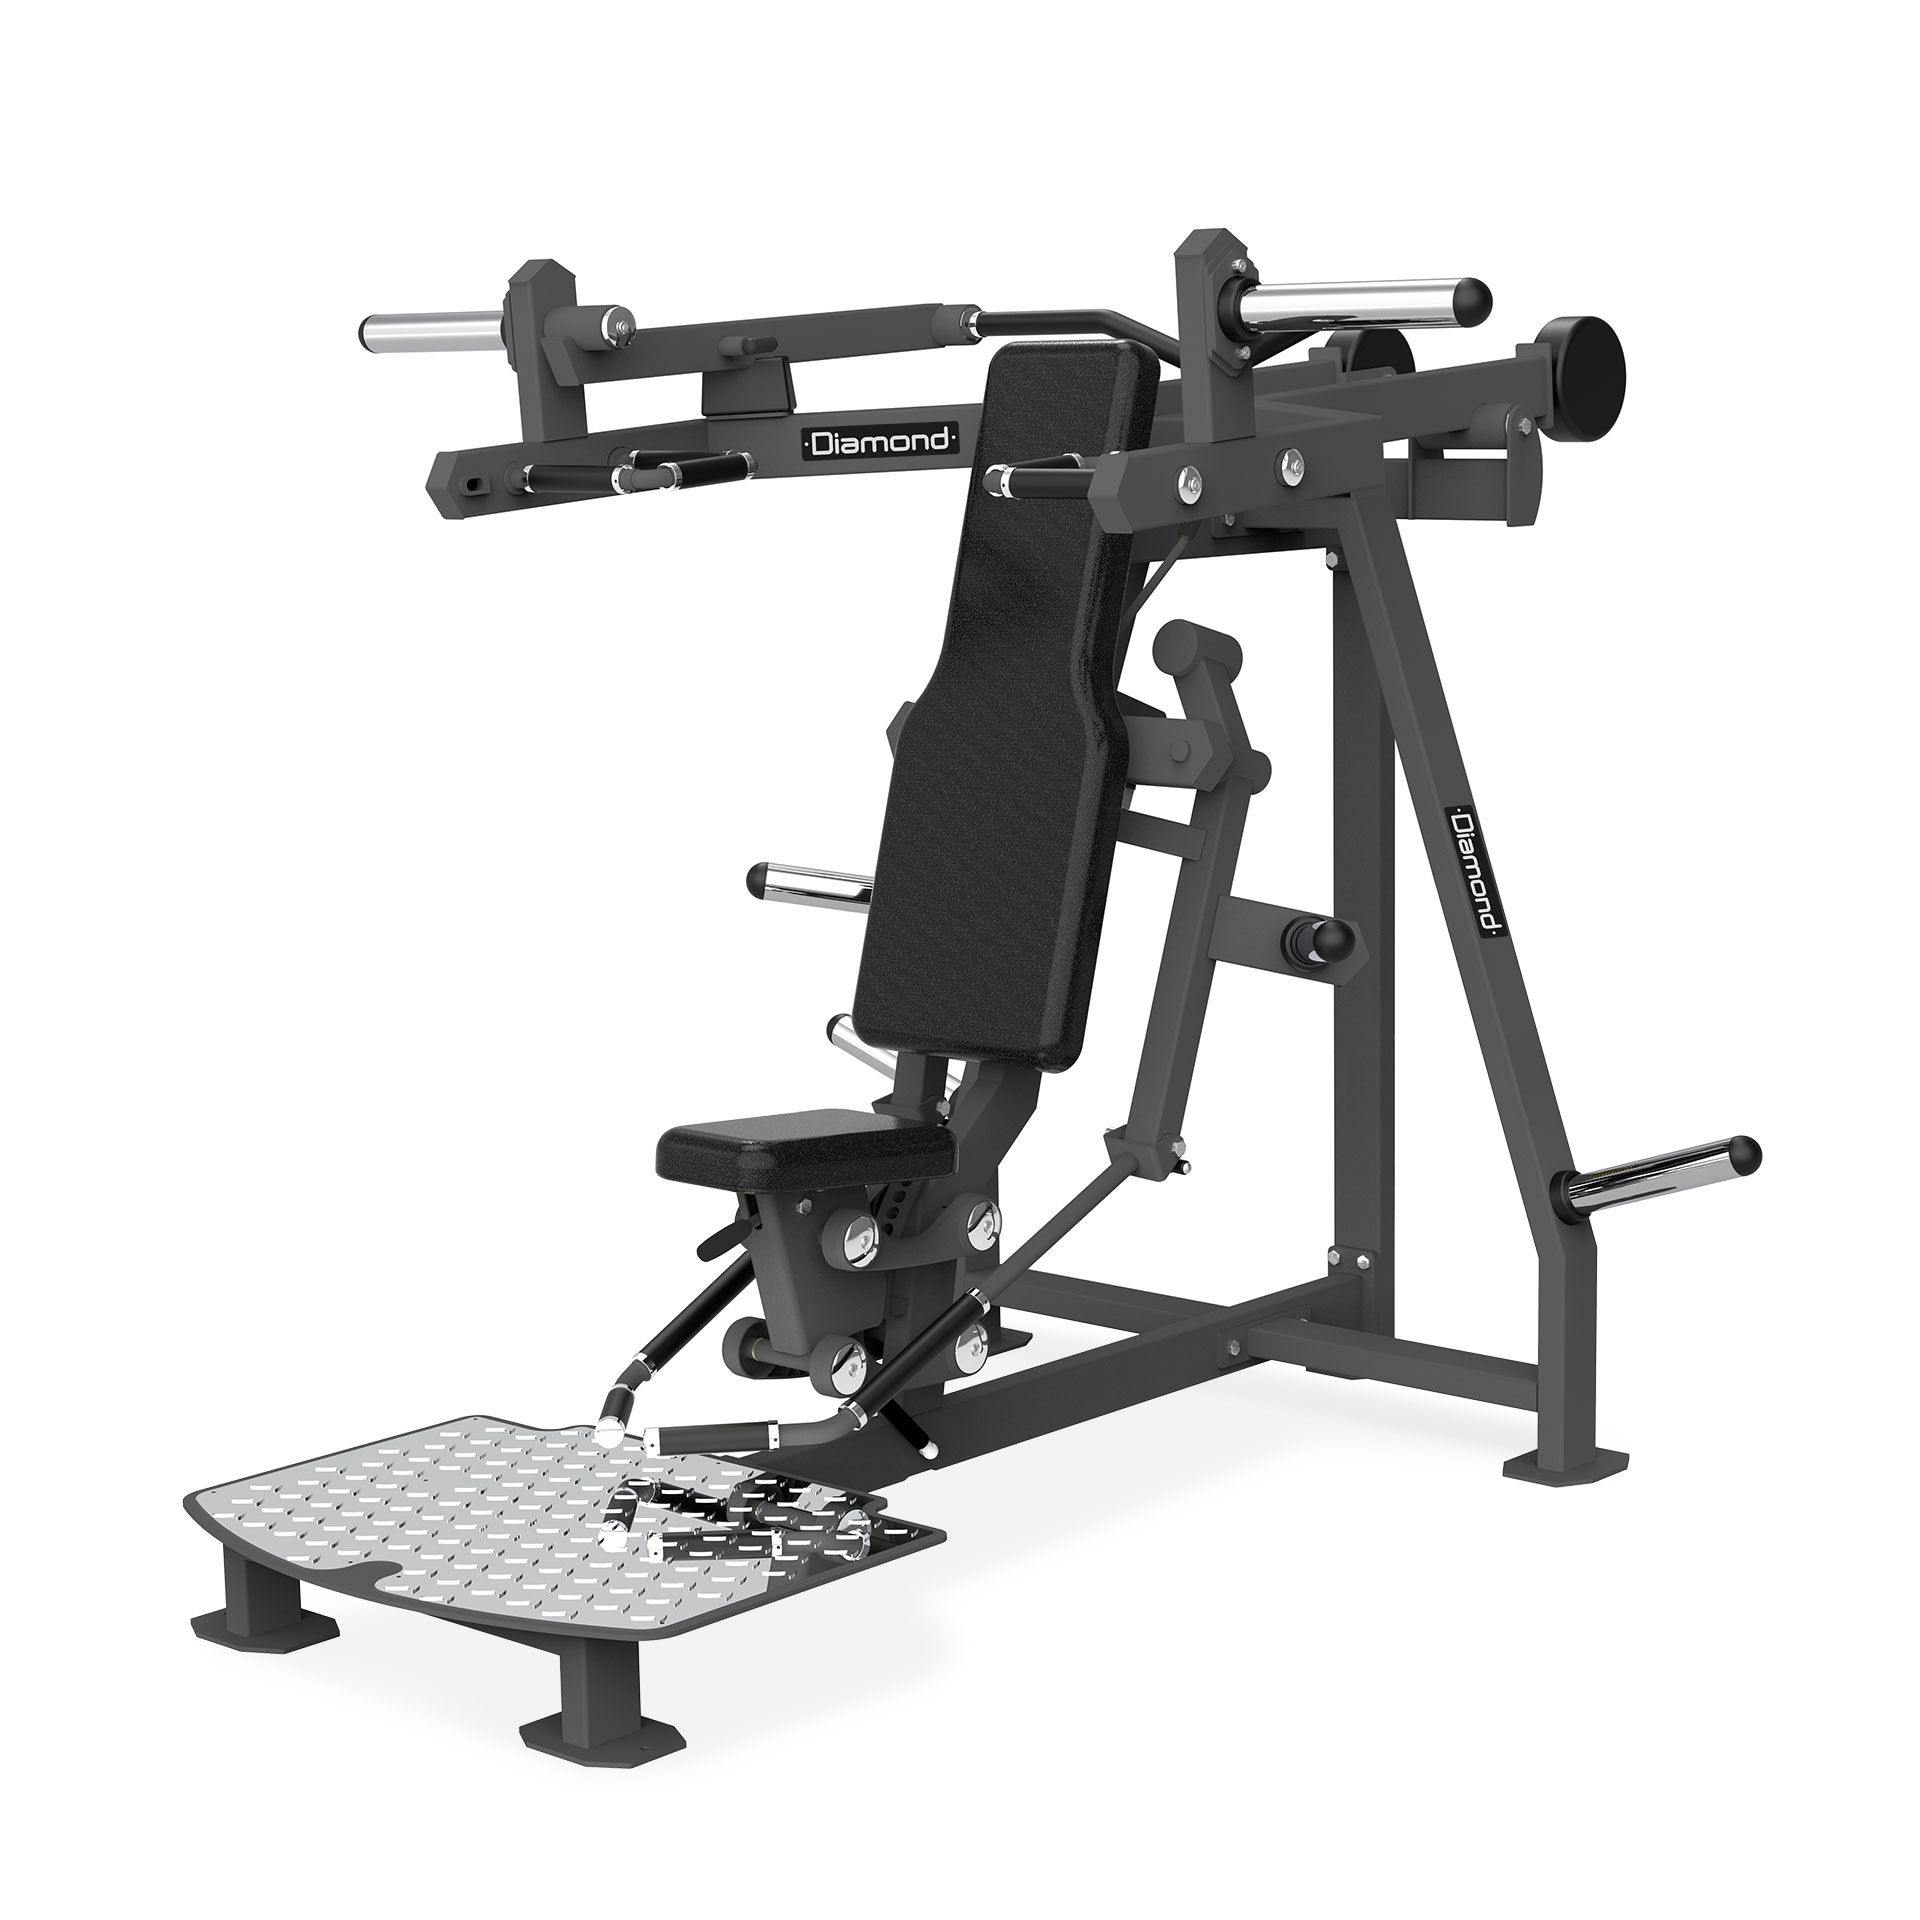
Total Shoulder 300 DIAMOND Cod. PL300-TOTALSHOULDER
S300 TOTAL SHOULDER La Total Shoulder della linea 300 DIAMOND è un macchinario del tutto innovativo, progettato per un allenamento efficace e completo dei muscoli delle spalle . È un macchinario compatto ed efficace che permette di svolgere esercizi come shoulder press, tirate al mento, alzate laterali da seduti, alzate laterali su panca inclinata. La macchina presenta infatti un sedile regolabile su diverse inclinazioni e la seduta regolabile su diverse altezze così da adattarsi ad ogni tipologia di utente e garantire un’esperienza di lavoro completa. In ogni asset è presente una presa multipla ed ergonomica così da variare ulteriormente la tipologia di esercizio per un focus più accurato in una parte specifica del blocco superiore. Presenta inoltre un’ampia piattaforma per i piedi con superficie in alluminio antiscivolo per un comfort ed una stabilità aumentata. È possibile alloggiare i pesi nei 2 perni portadischi in dotazione con la macchina. DATI TECNICI Cod. articolo PL300-TOTALSHOULDER Portata max utente 160 kg Massimo peso caricabile 300 kg Dimensioni 205 x 170 x 150 cm (LxWxH) Dimensioni tubi 40 x 80 x 3 mm Peso netto 180 kg Peso lordo 230 kg Garanzia 1 anno per uso professionale
Brand: Diamond
Category: Sporting Goods > Fitness & General Exercise Equipment > Weight Lifting > Weight Lifting Machines & Racks